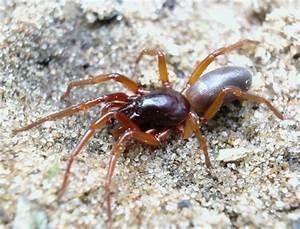
spider